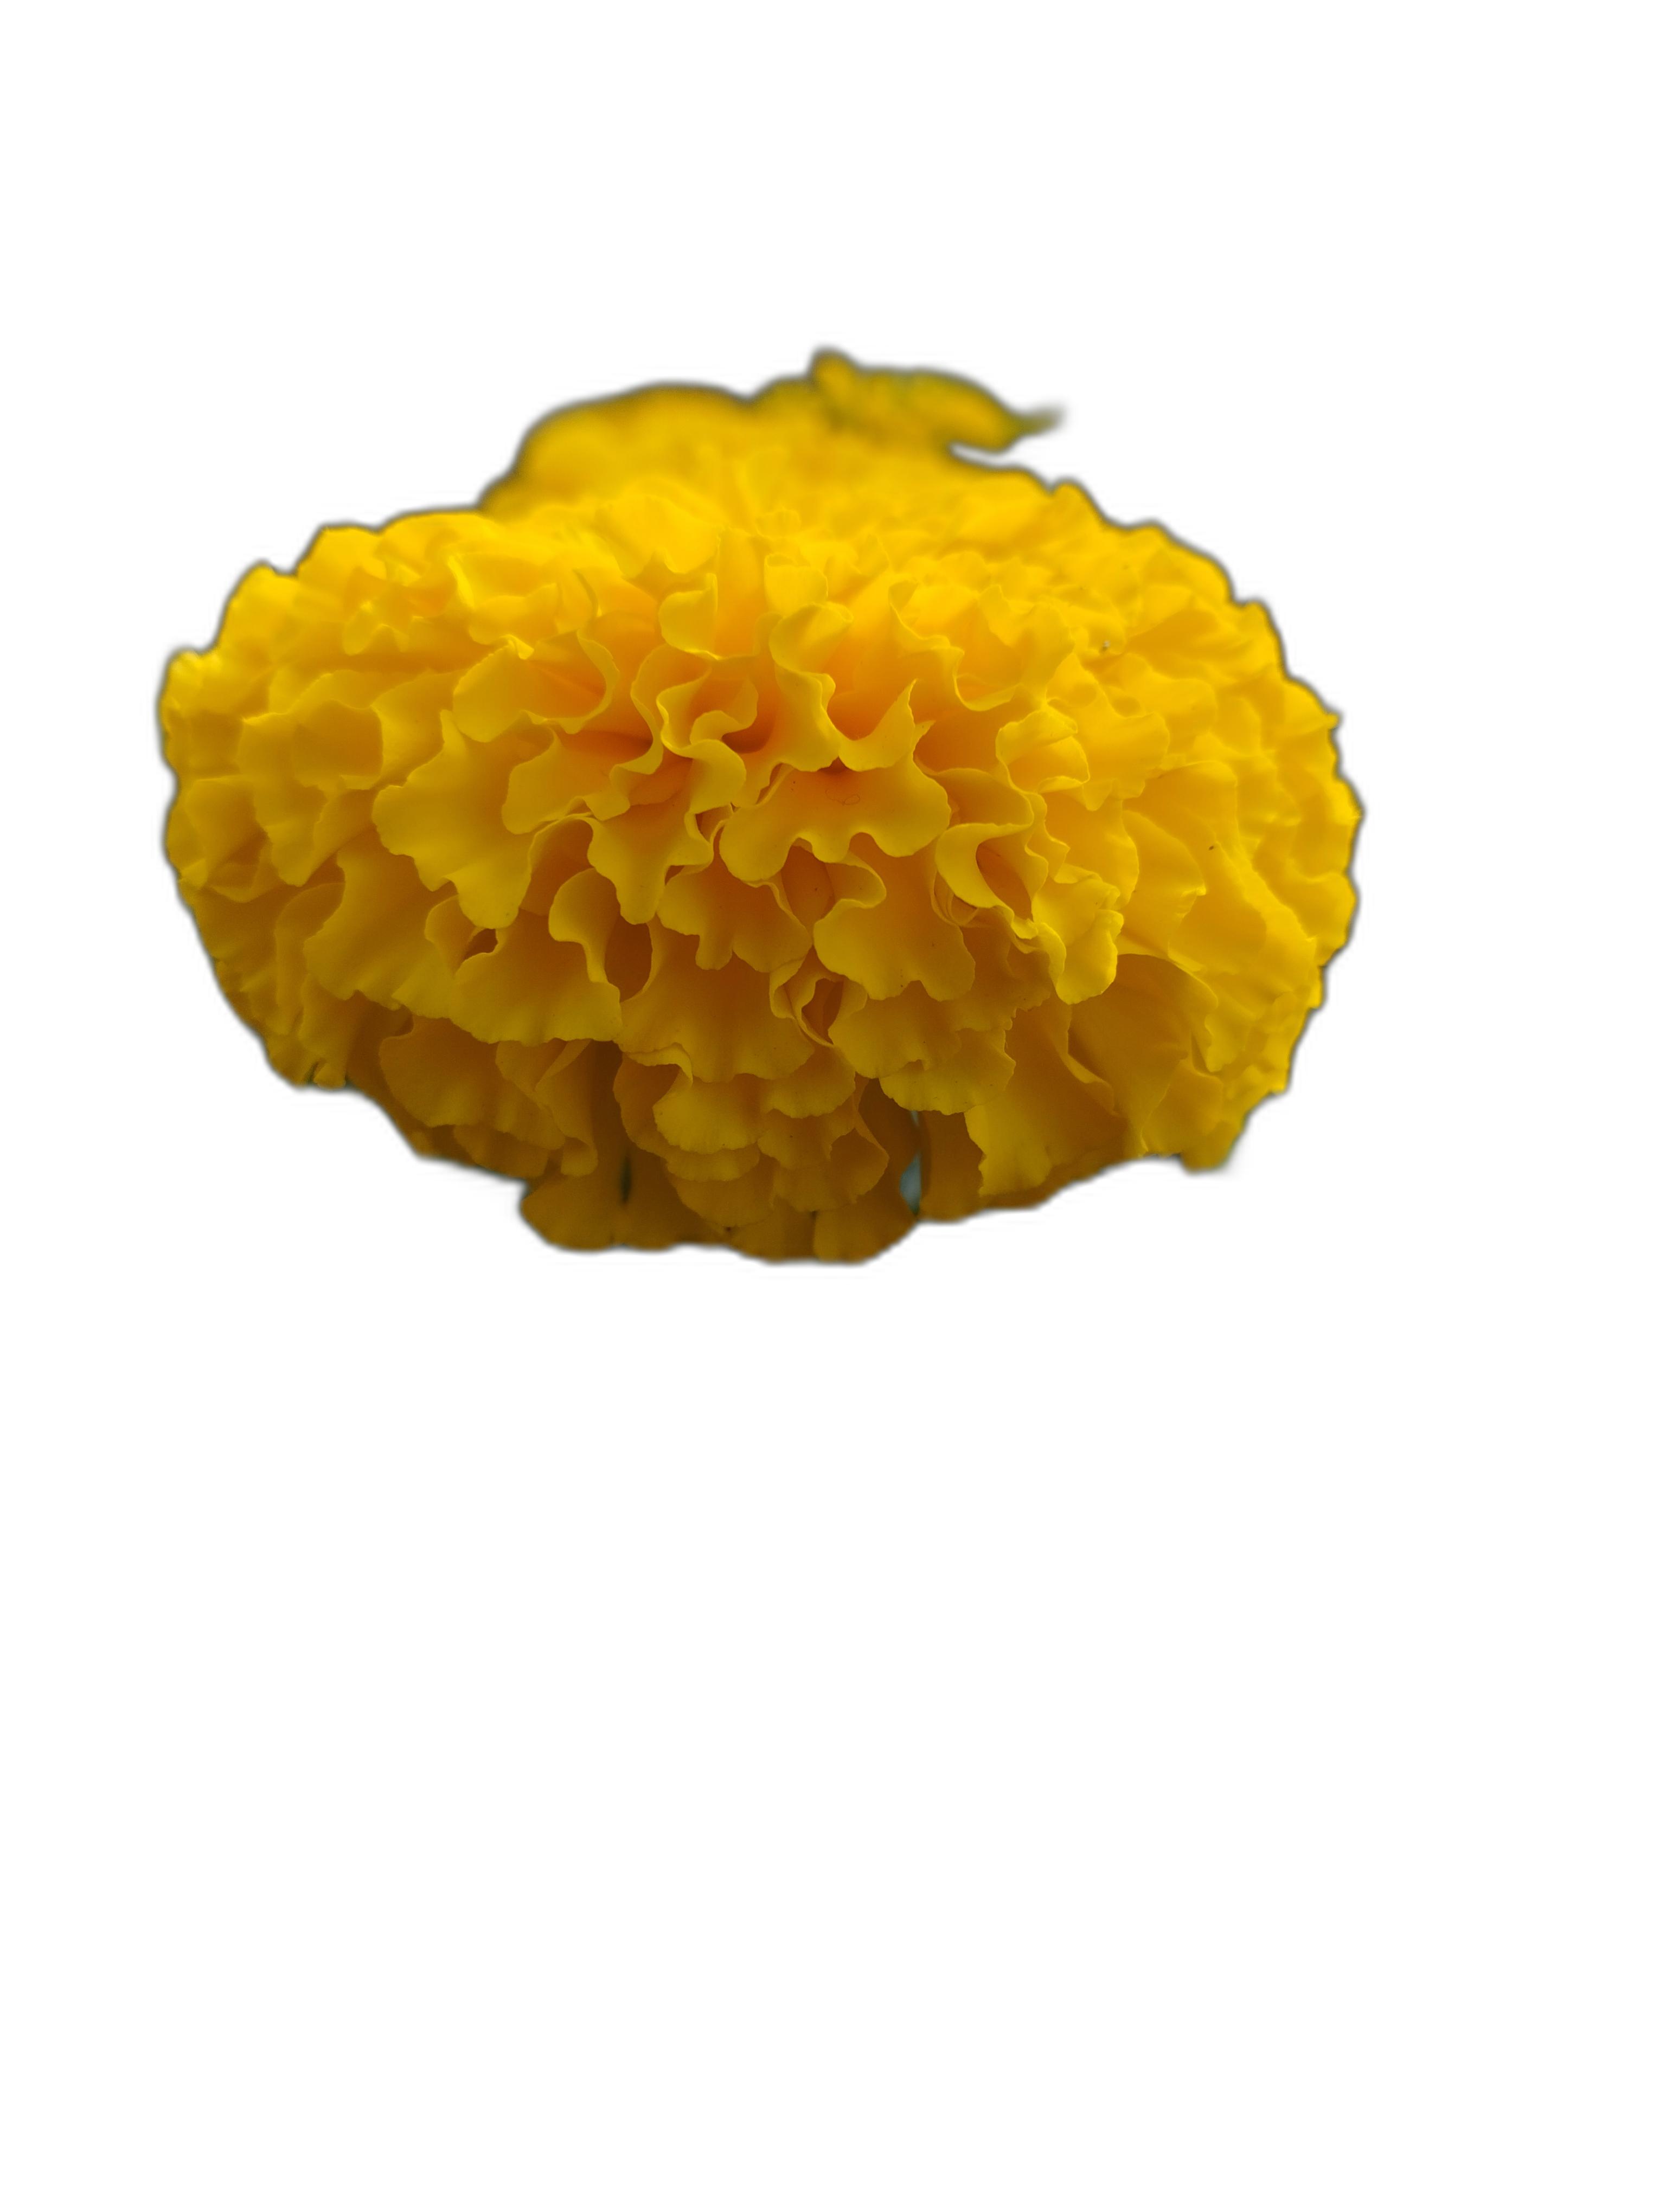
Label: Marigold